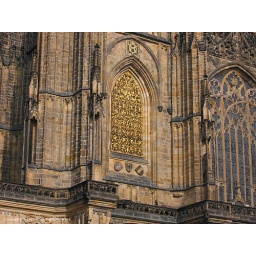
Detail of the gilded window grill in the south clock tower.